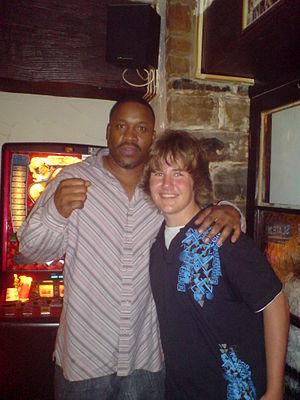
Tim Witherspoon est un boxeur américain né le 27 décembre 1957 à Philadelphie.